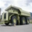
Label: truck